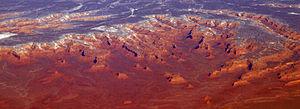
La Valley of the Gods est une vallée creusée dans le grès, près de Mexican Hat dans le comté de San Juan, dans le Sud-Est de l'Utah. Elle est située au nord de Monument Valley et présente les mêmes formations rocheuses que celle-ci, hautes et rougeâtres, avec des mesas, des buttes, des tours et des rochers-champignons — vestiges d'un ancien paysage subsistant au-dessus de la vallée.